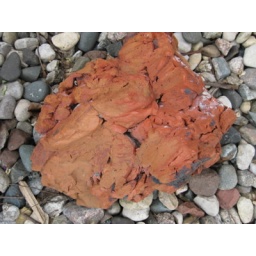
Another rock called 'scoria' formed by baked clay due to under ground coal vein fires